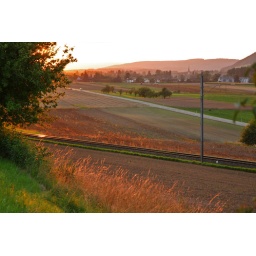
Easy bike lane in the nature, nice towns and many cows